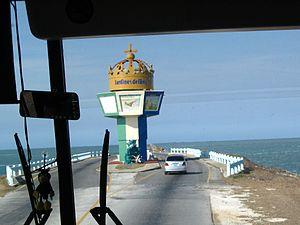
Les Jardines del Rey est une partie de l'archipel Sabana-Camagüey dans l'océan Atlantique, sur le littoral nord de Cuba. Elle appartient administrativement à la Province de Ciego de Ávila.